Chinon AOC

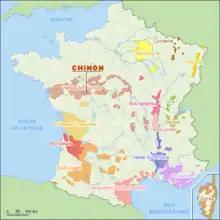
AOC Chinon in France

The town of Chinon is situated on the banks of the River Vienne in Indre-et-Loire. The vineyards of the Chinon AOC cover the relatively steep banks of the Vienne as well as the less steep slopes running northward from the hills above Chinon to the Loire.